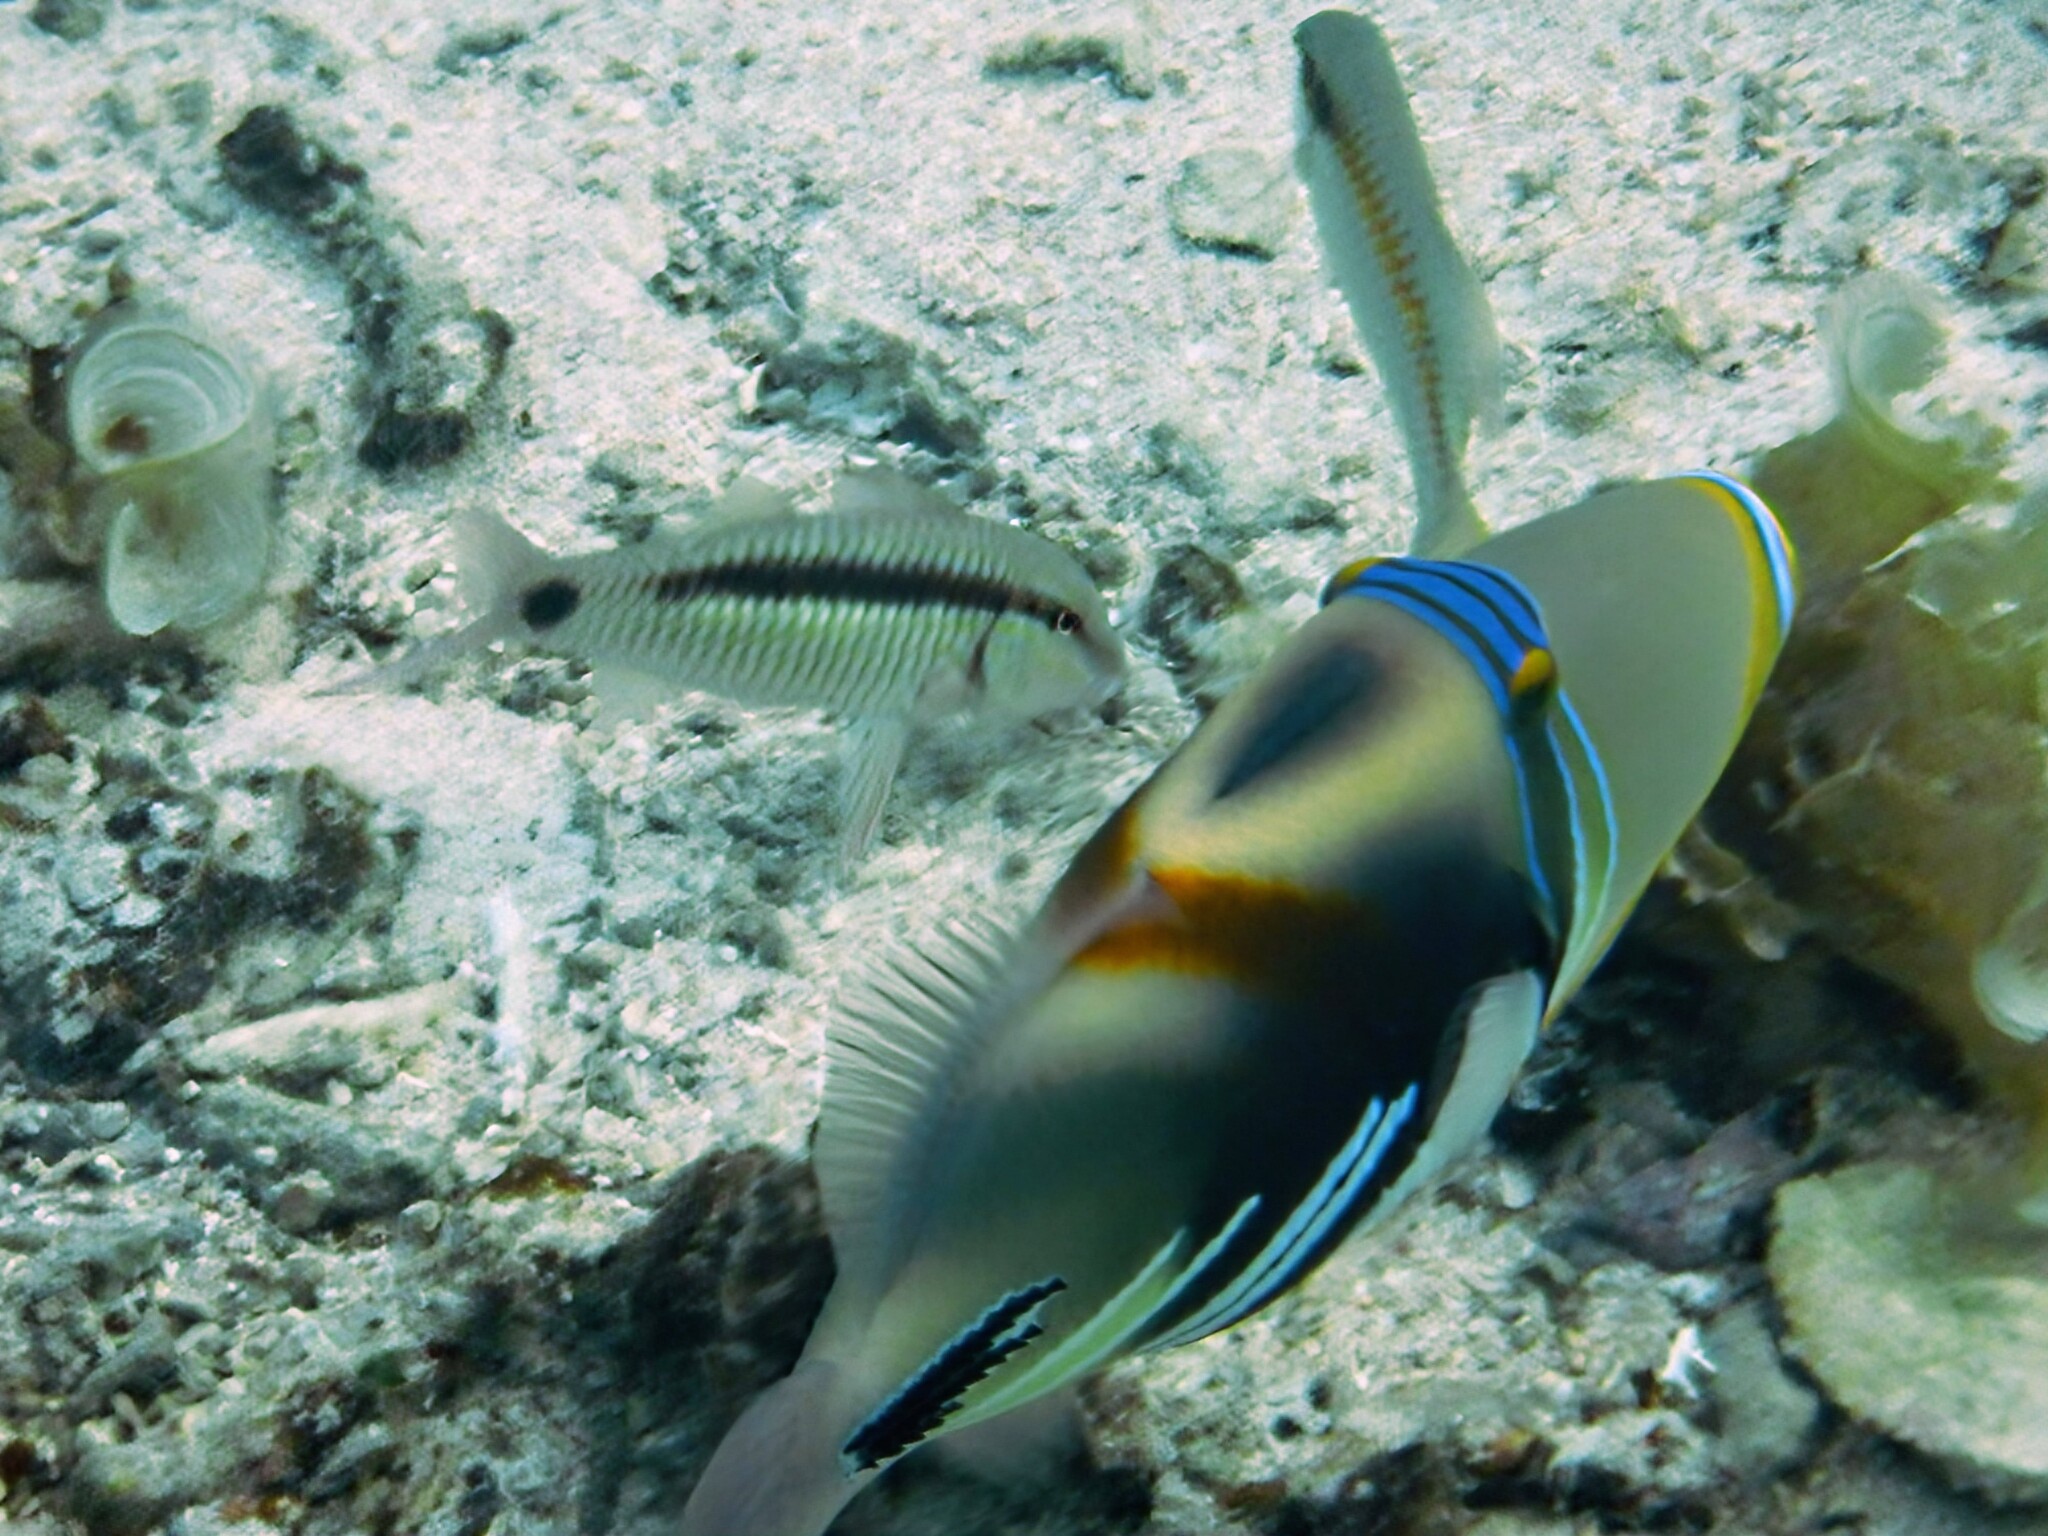
Rhinecanthus aculeatus (Lagoon Triggerfish)